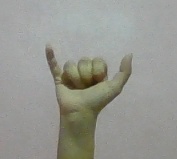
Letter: ya